Azadi Tower

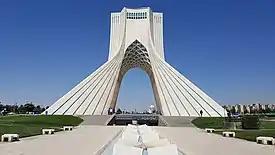

The Azadi Tower ("Freedom Tower"), also known as the Shahyad Tower ("Shah's Memorial Tower"), is a monument on Azadi Square in Tehran, Iran. It is one of the landmarks of Tehran, marking the west entrance to the city, and is part of the Azadi Cultural Complex, which also includes an underground museum.